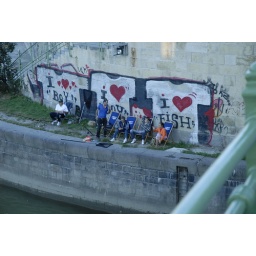
funny how they fish in front of i love boy